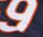
Number: 9